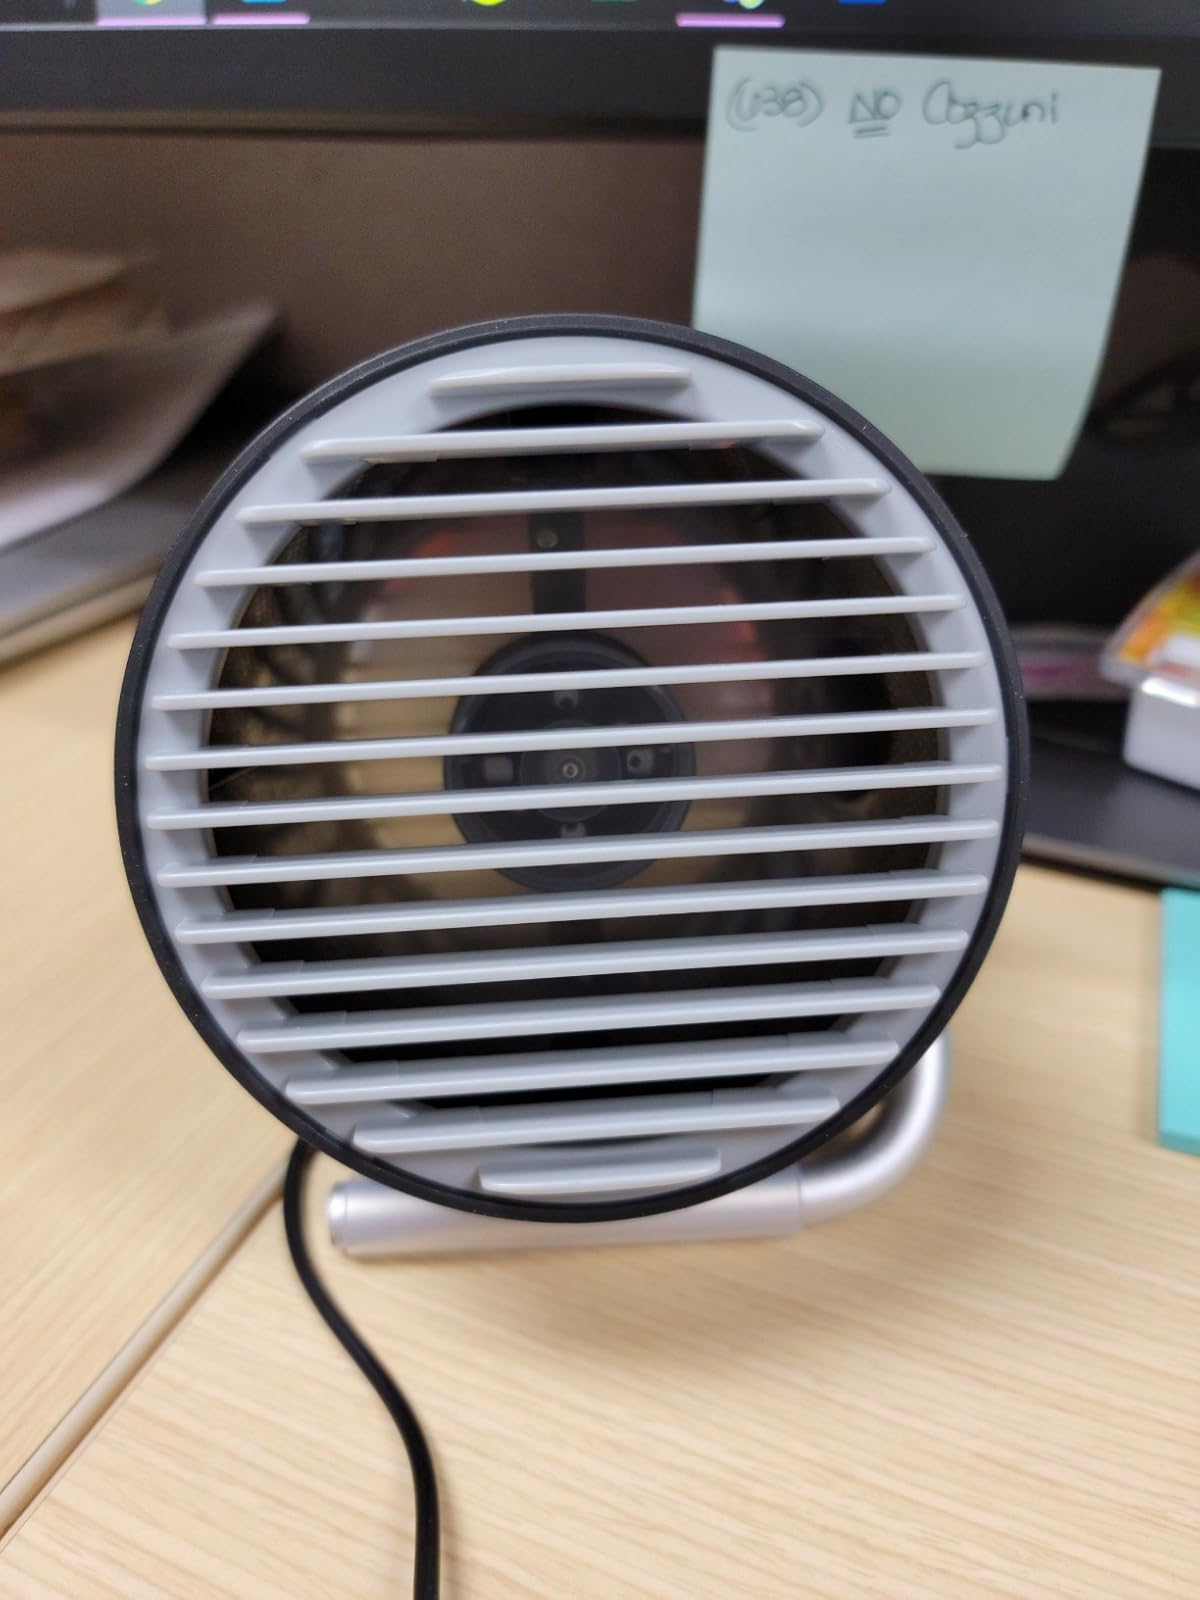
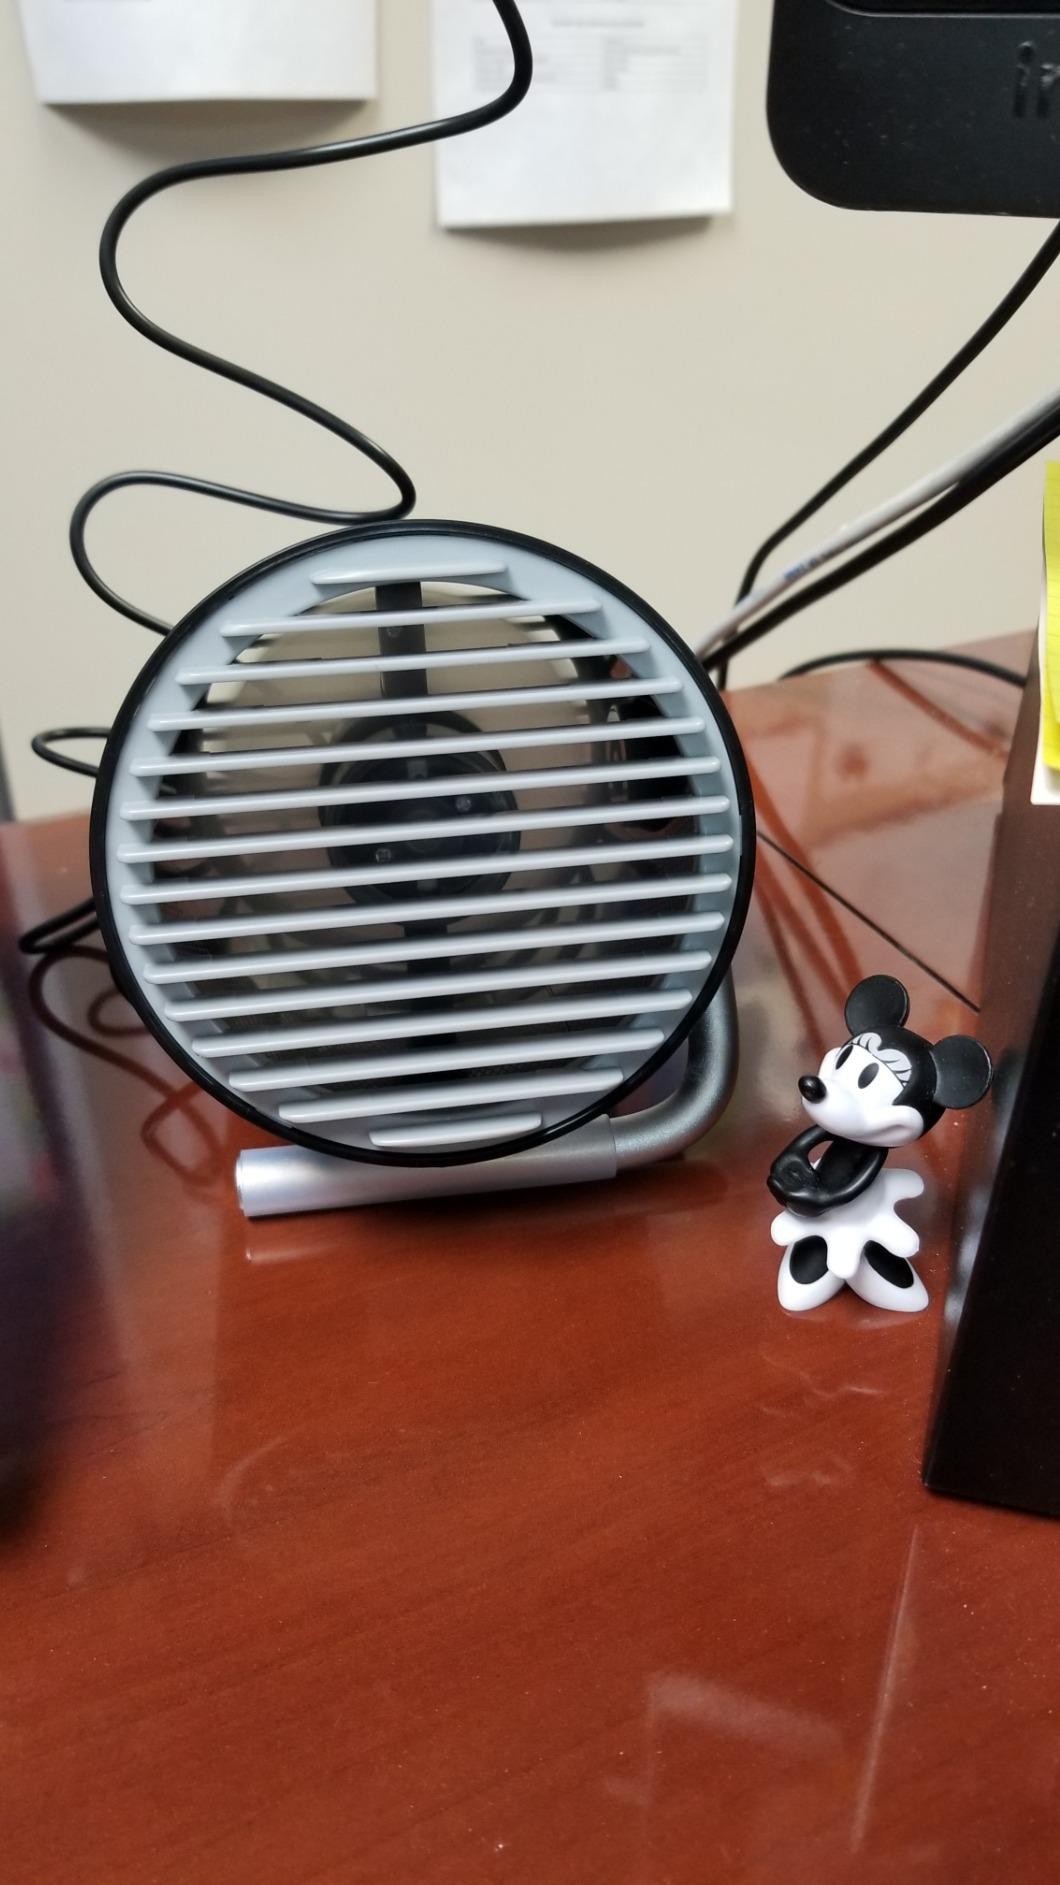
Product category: fan
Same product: yes